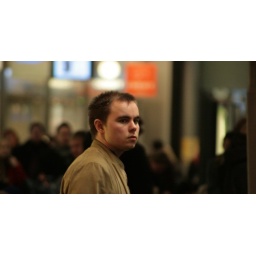
Bujang di halte bis/A boy in a bus stop